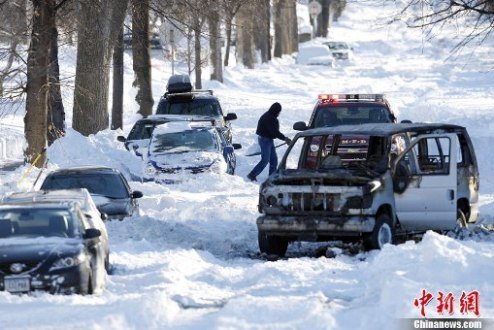
Weather: snow or frosty